Mohamed Farsi

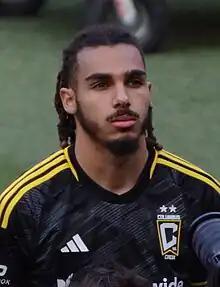
Farsi with the Columbus Crew in 2023

Mohamed Farsi (born 16 December 1999) is a professional footballer who plays as a right-back for Major League Soccer club Columbus Crew. Born in Canada, he represents the Algeria national team.